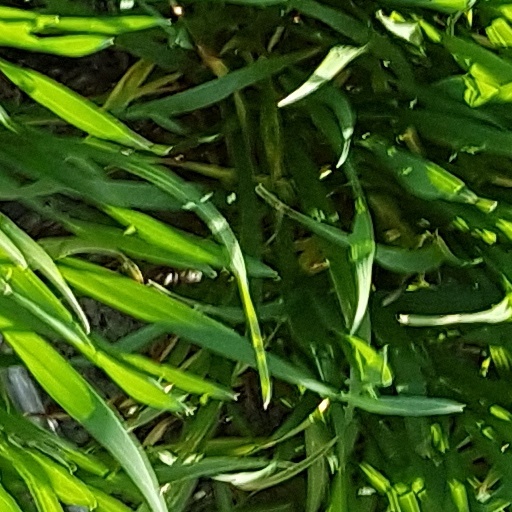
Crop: wheat